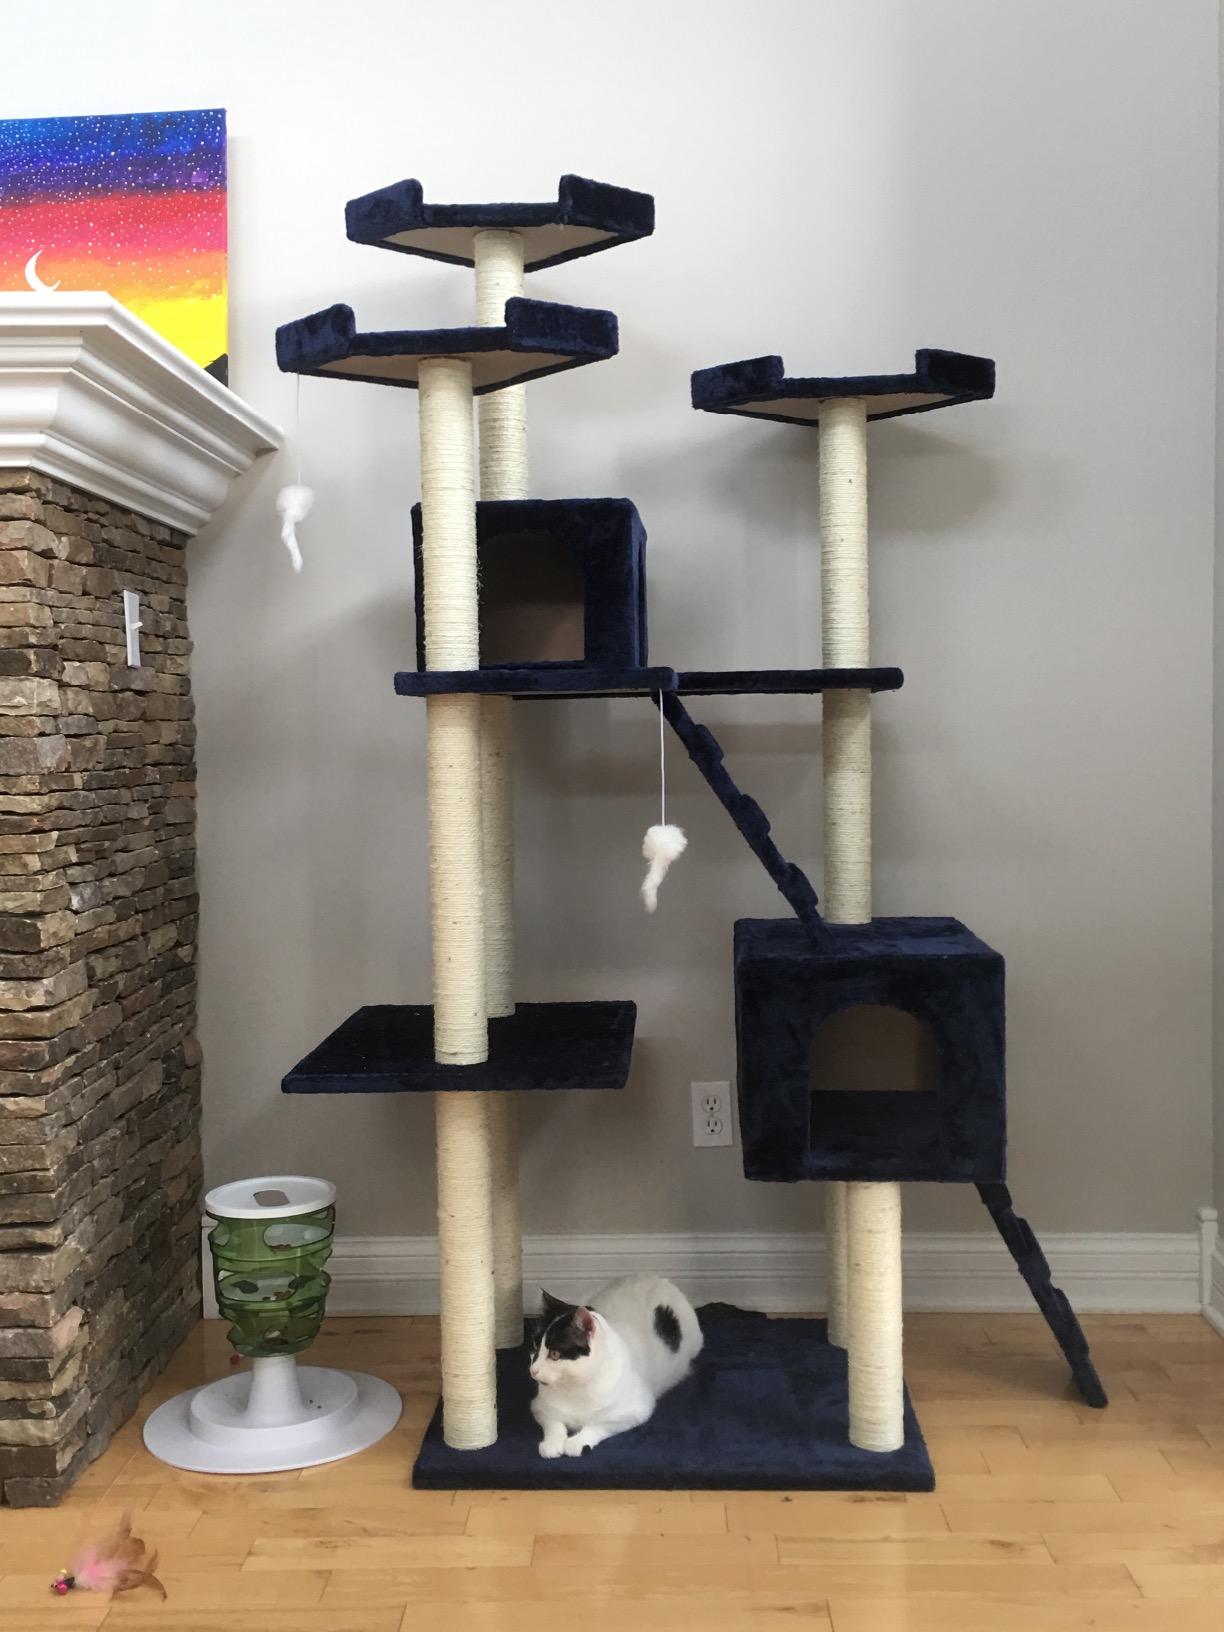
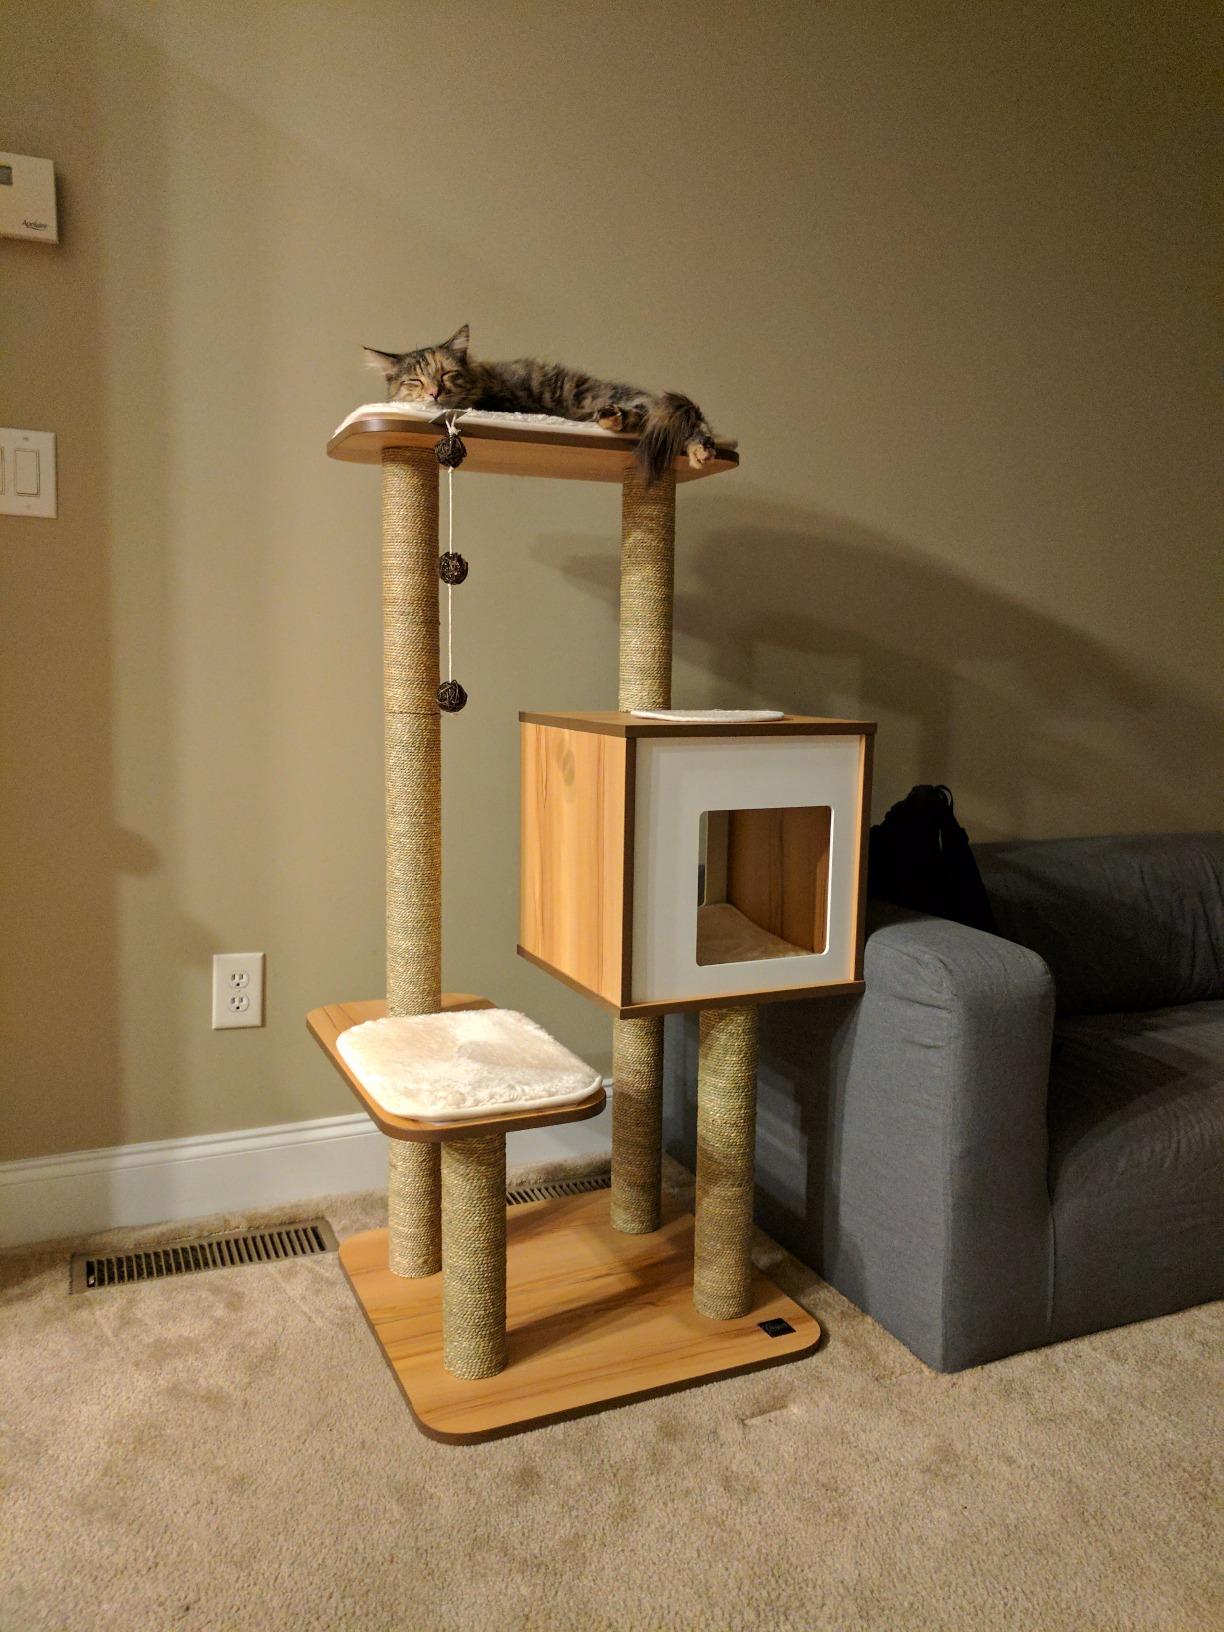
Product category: items_cat tree
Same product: no